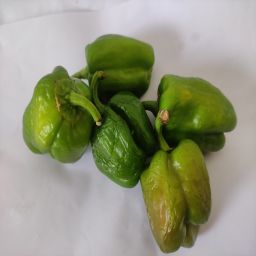
Crop: Bell Pepper
Quality: Ripe